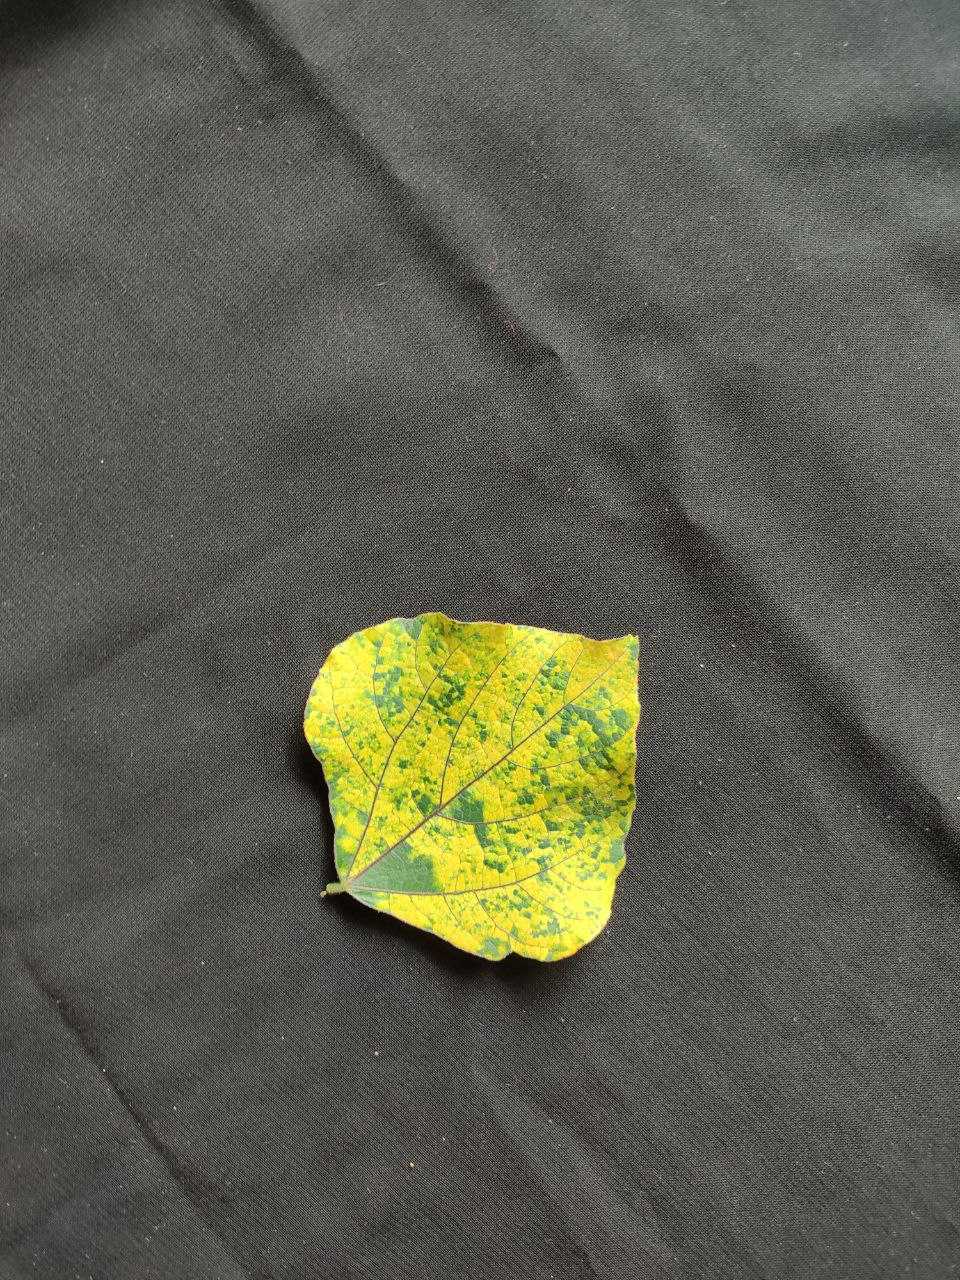
Crop: bean
Leaf condition: Mosaic Virus